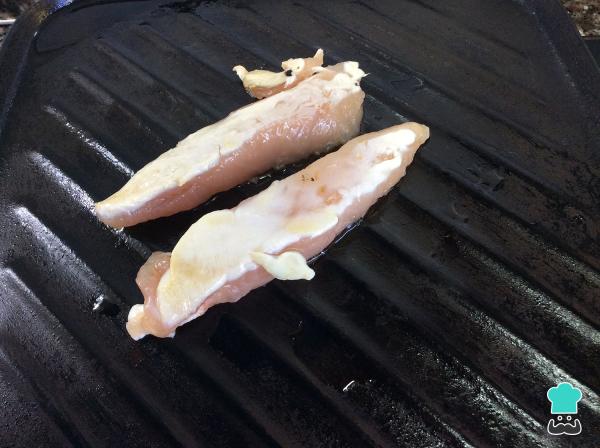
En primer lugar cocinamos las pechugas de pollo a la plancha, con el mínimo de aceite.